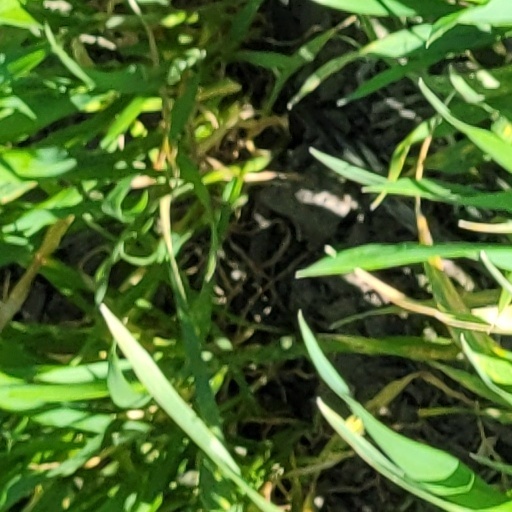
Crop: wheat